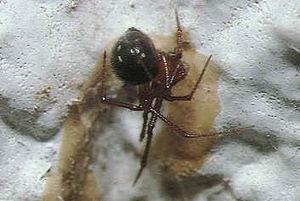
Nesticodes rufipes, unique représentant du genre Nesticodes, est une espèce d'araignées aranéomorphes de la famille des Theridiidae.